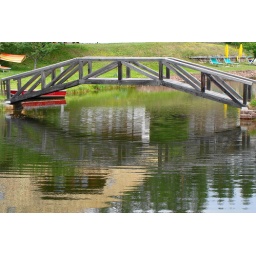
Il ponticello sul laghetto - The little bridge over the little lake